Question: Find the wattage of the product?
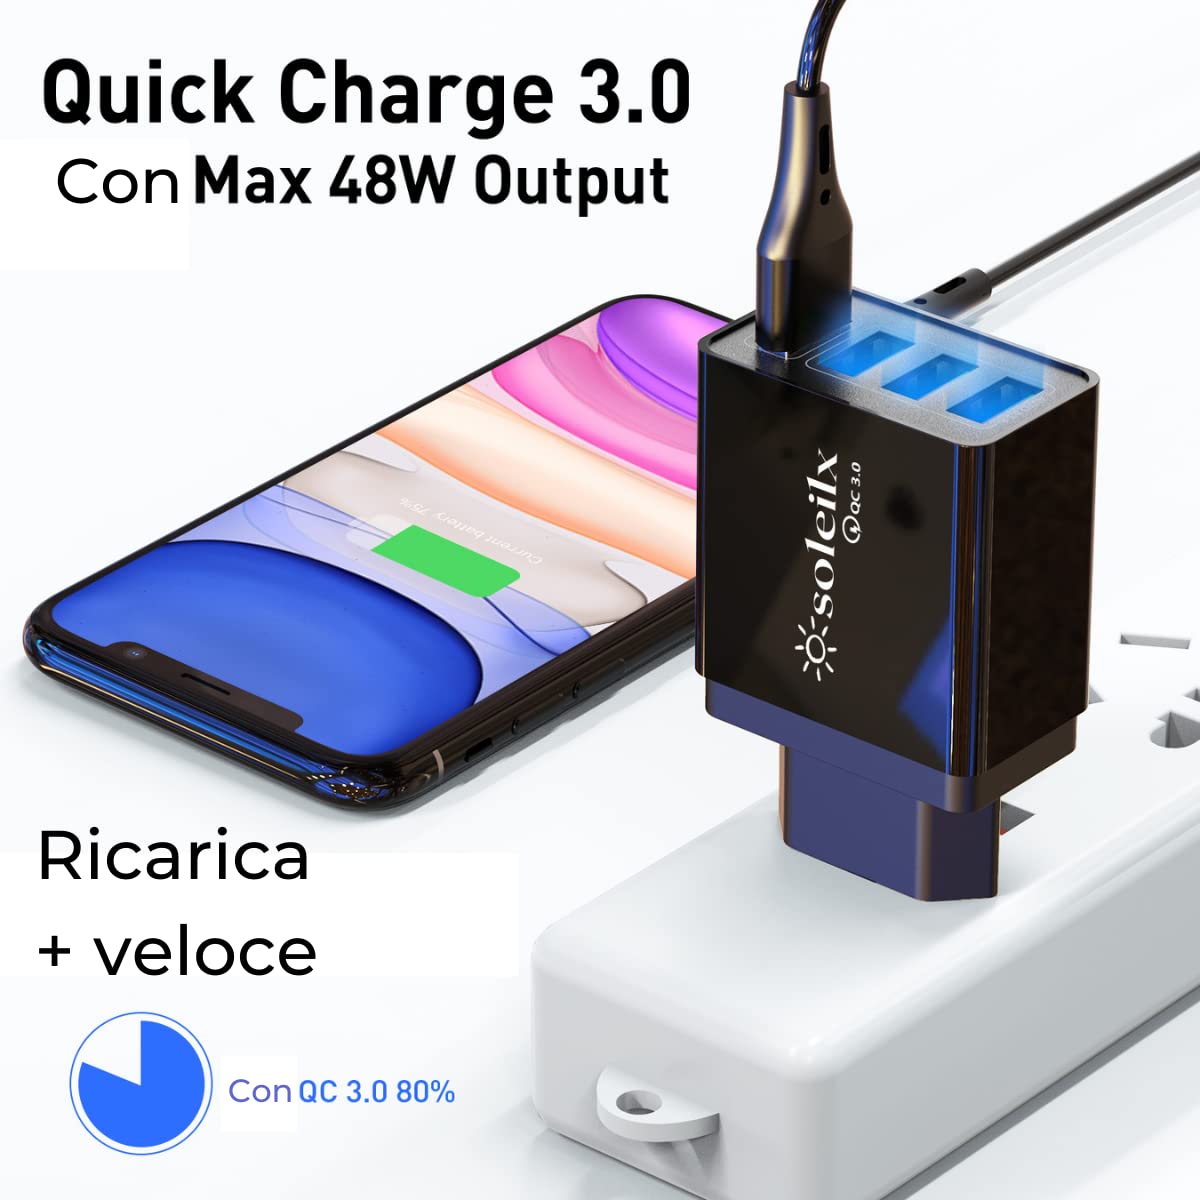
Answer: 48.0 watt